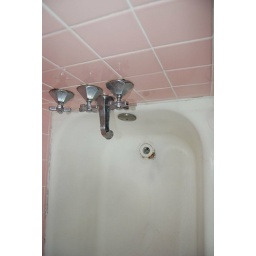
Bathtub in pink bathroom